West Side Third Avenue SW Commercial Historic District

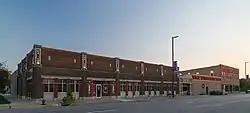

The West Side Third Avenue SW Commercial Historic District is a nationally recognized historic district located in Cedar Rapids, Iowa, United States. It was listed on the National Register of Historic Places in 2014. At the time of its nomination it consisted of 10 resources, which included seven contributing buildings and three non-contributing buildings. Cedar Rapids was platted on the east bank of the Cedar River as Rapids City in 1841, and it was incorporated in 1849. Kingston was established on the west bank of the river in 1852, and it was annexed by Cedar Rapids in 1870. The streets were laid out parallel and perpendicular to the river, which flowed from the northwest to the southeast. The Chicago, Iowa & Nebraska Railway, later the Chicago & North Western Railway, was the prominent railroad on the west side of town. The first bridge across the river at Third Avenue was built in 1871. The current bridge was completed in 1912. Prior to a bridge, Rapid City and Kingston were connected by a ferry operated by David W. King, the founder of Kingston.